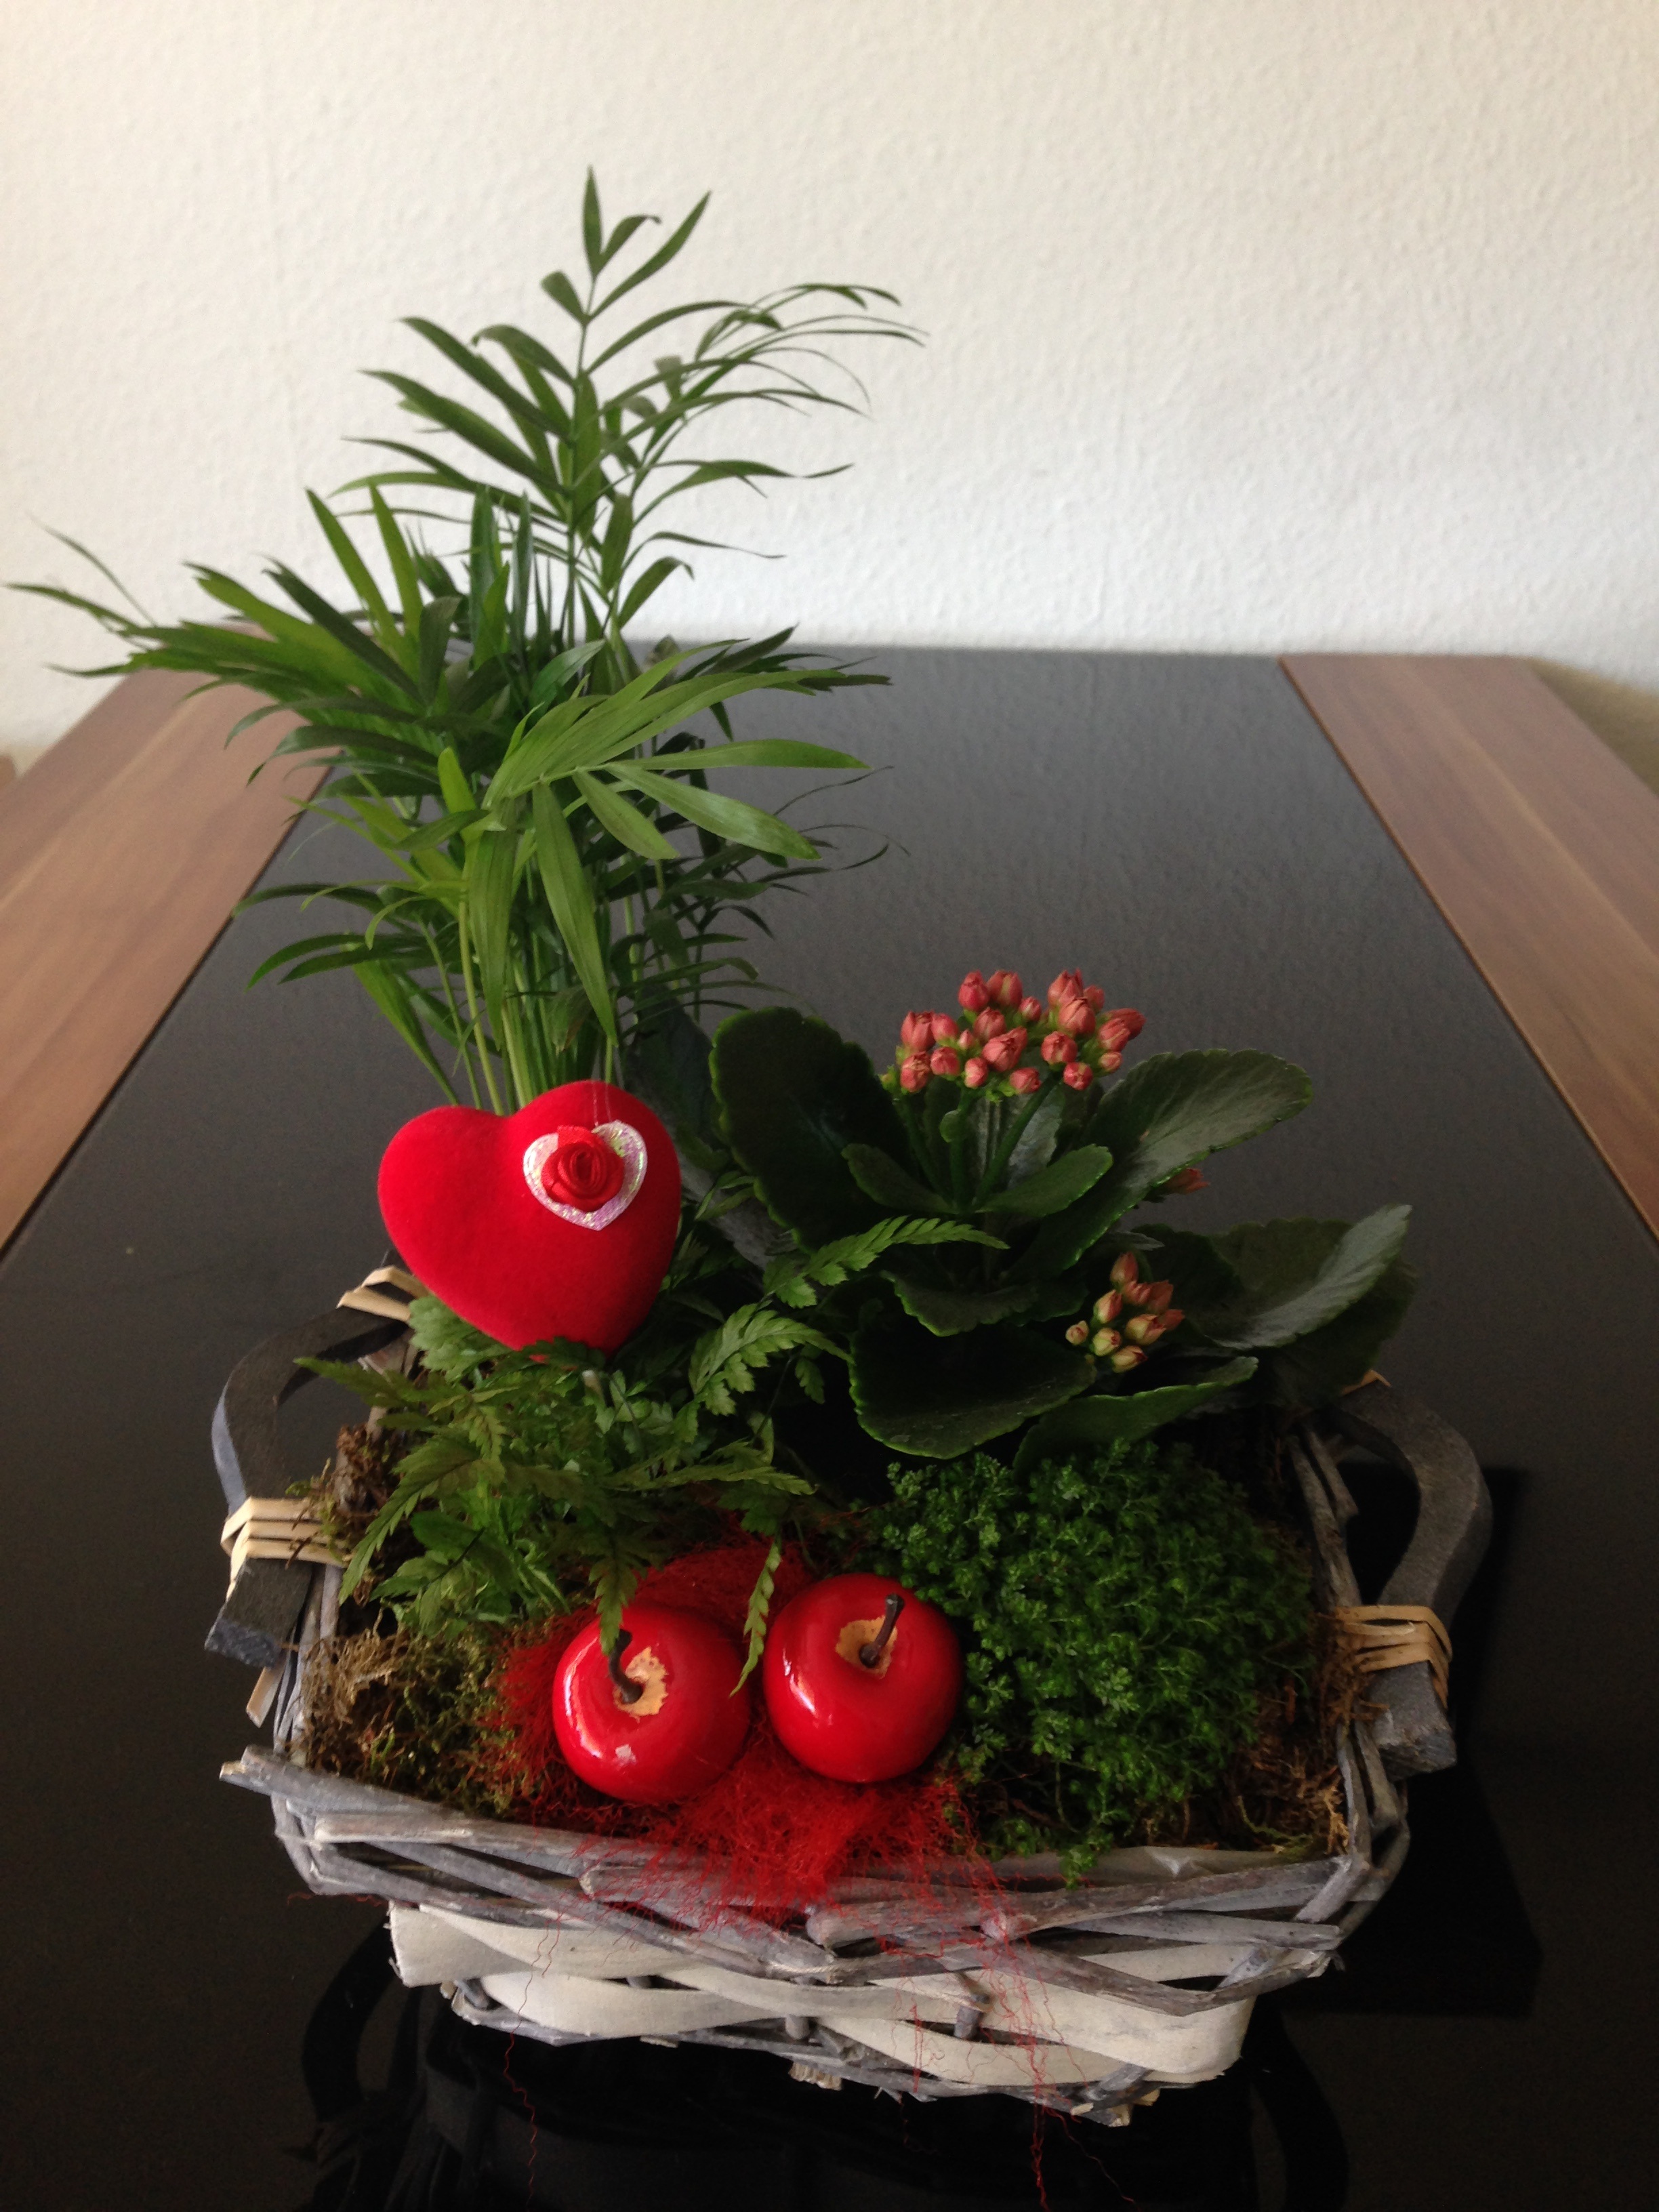
plant, flower, love, heart, green, red, produce, romance, romantic, flora, still life, flowers, christmas decoration, art, affection, floristry, valentine's day, flowering plant, flower bouquet, ikebana, floral design, centrepiece, land plant, flower arranging